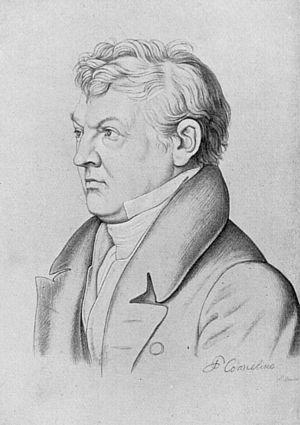
Johann Sulpiz Melchior Dominikus Boisserée, né le 2 août 1783 à Cologne et mort le 2 mai 1854, à Bonn est un collectionneur de tableaux, historien de l’art et de l'architecture allemand. Il a joué un rôle important dans la promotion du projet d'achèvement de la cathédrale de Cologne.